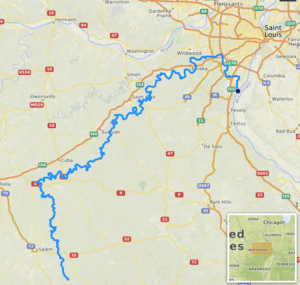
carte réalisée sur umap, [1] This map was created from OpenStreetMap project data, collected by the community. This map may be incomplete, and may contain errors. Don't rely solely on it for navigation.
Le Meramec est une rivière de l'État du Missouri au centre des États-Unis et un affluent du Mississippi.